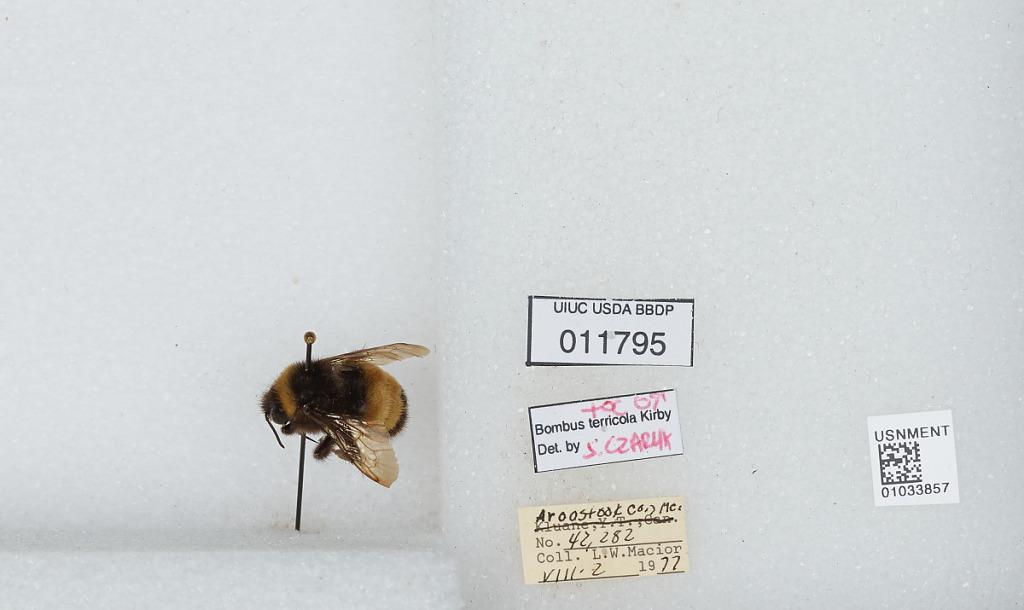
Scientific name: Bombus (Bombus) terricola Kirby
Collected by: L. Macior
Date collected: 1977-8-2
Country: United States
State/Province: Maine
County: Aroostook
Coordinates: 46.65, -68.58
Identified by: Czarnik, S.